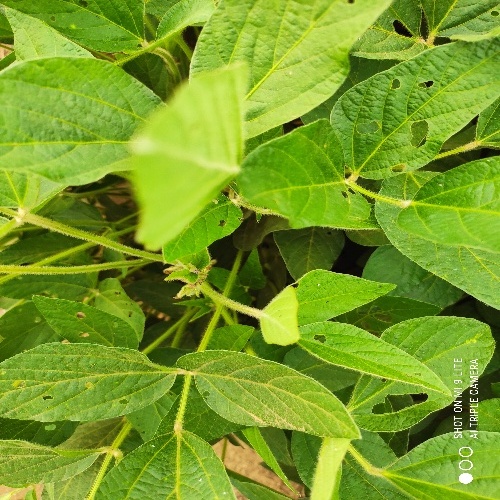
Label: Caterpillar